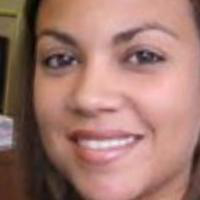
Age group: age 21-30